Oflag IV-C

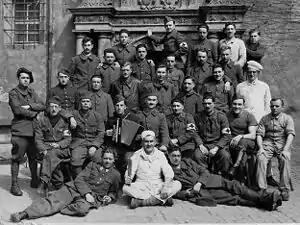
A group of the French orderlies from Colditz Castle poses for a picture in the inner courtyard.

Keeping the castle running in a secure and efficient manner was a difficult task, and the Germans maintained a larger garrison at the castle than at many of their other prison camps. Between 1939 and 1945 more than 70 German officers and enlisted men worked in a wide variety of staff positions, as well as overseeing prisoners' labour.